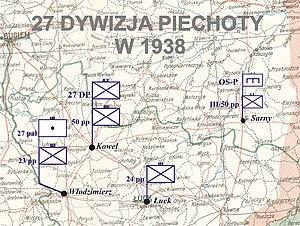
La 27ᵉ division d’infanterie est une division d'infanterie de l'armée polonaise de la Seconde Guerre mondiale.